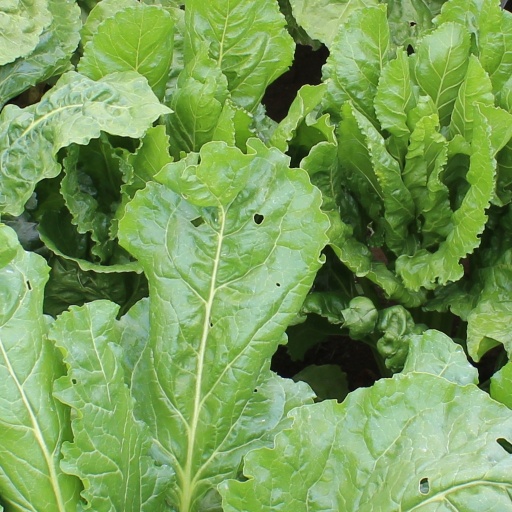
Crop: sugar beet